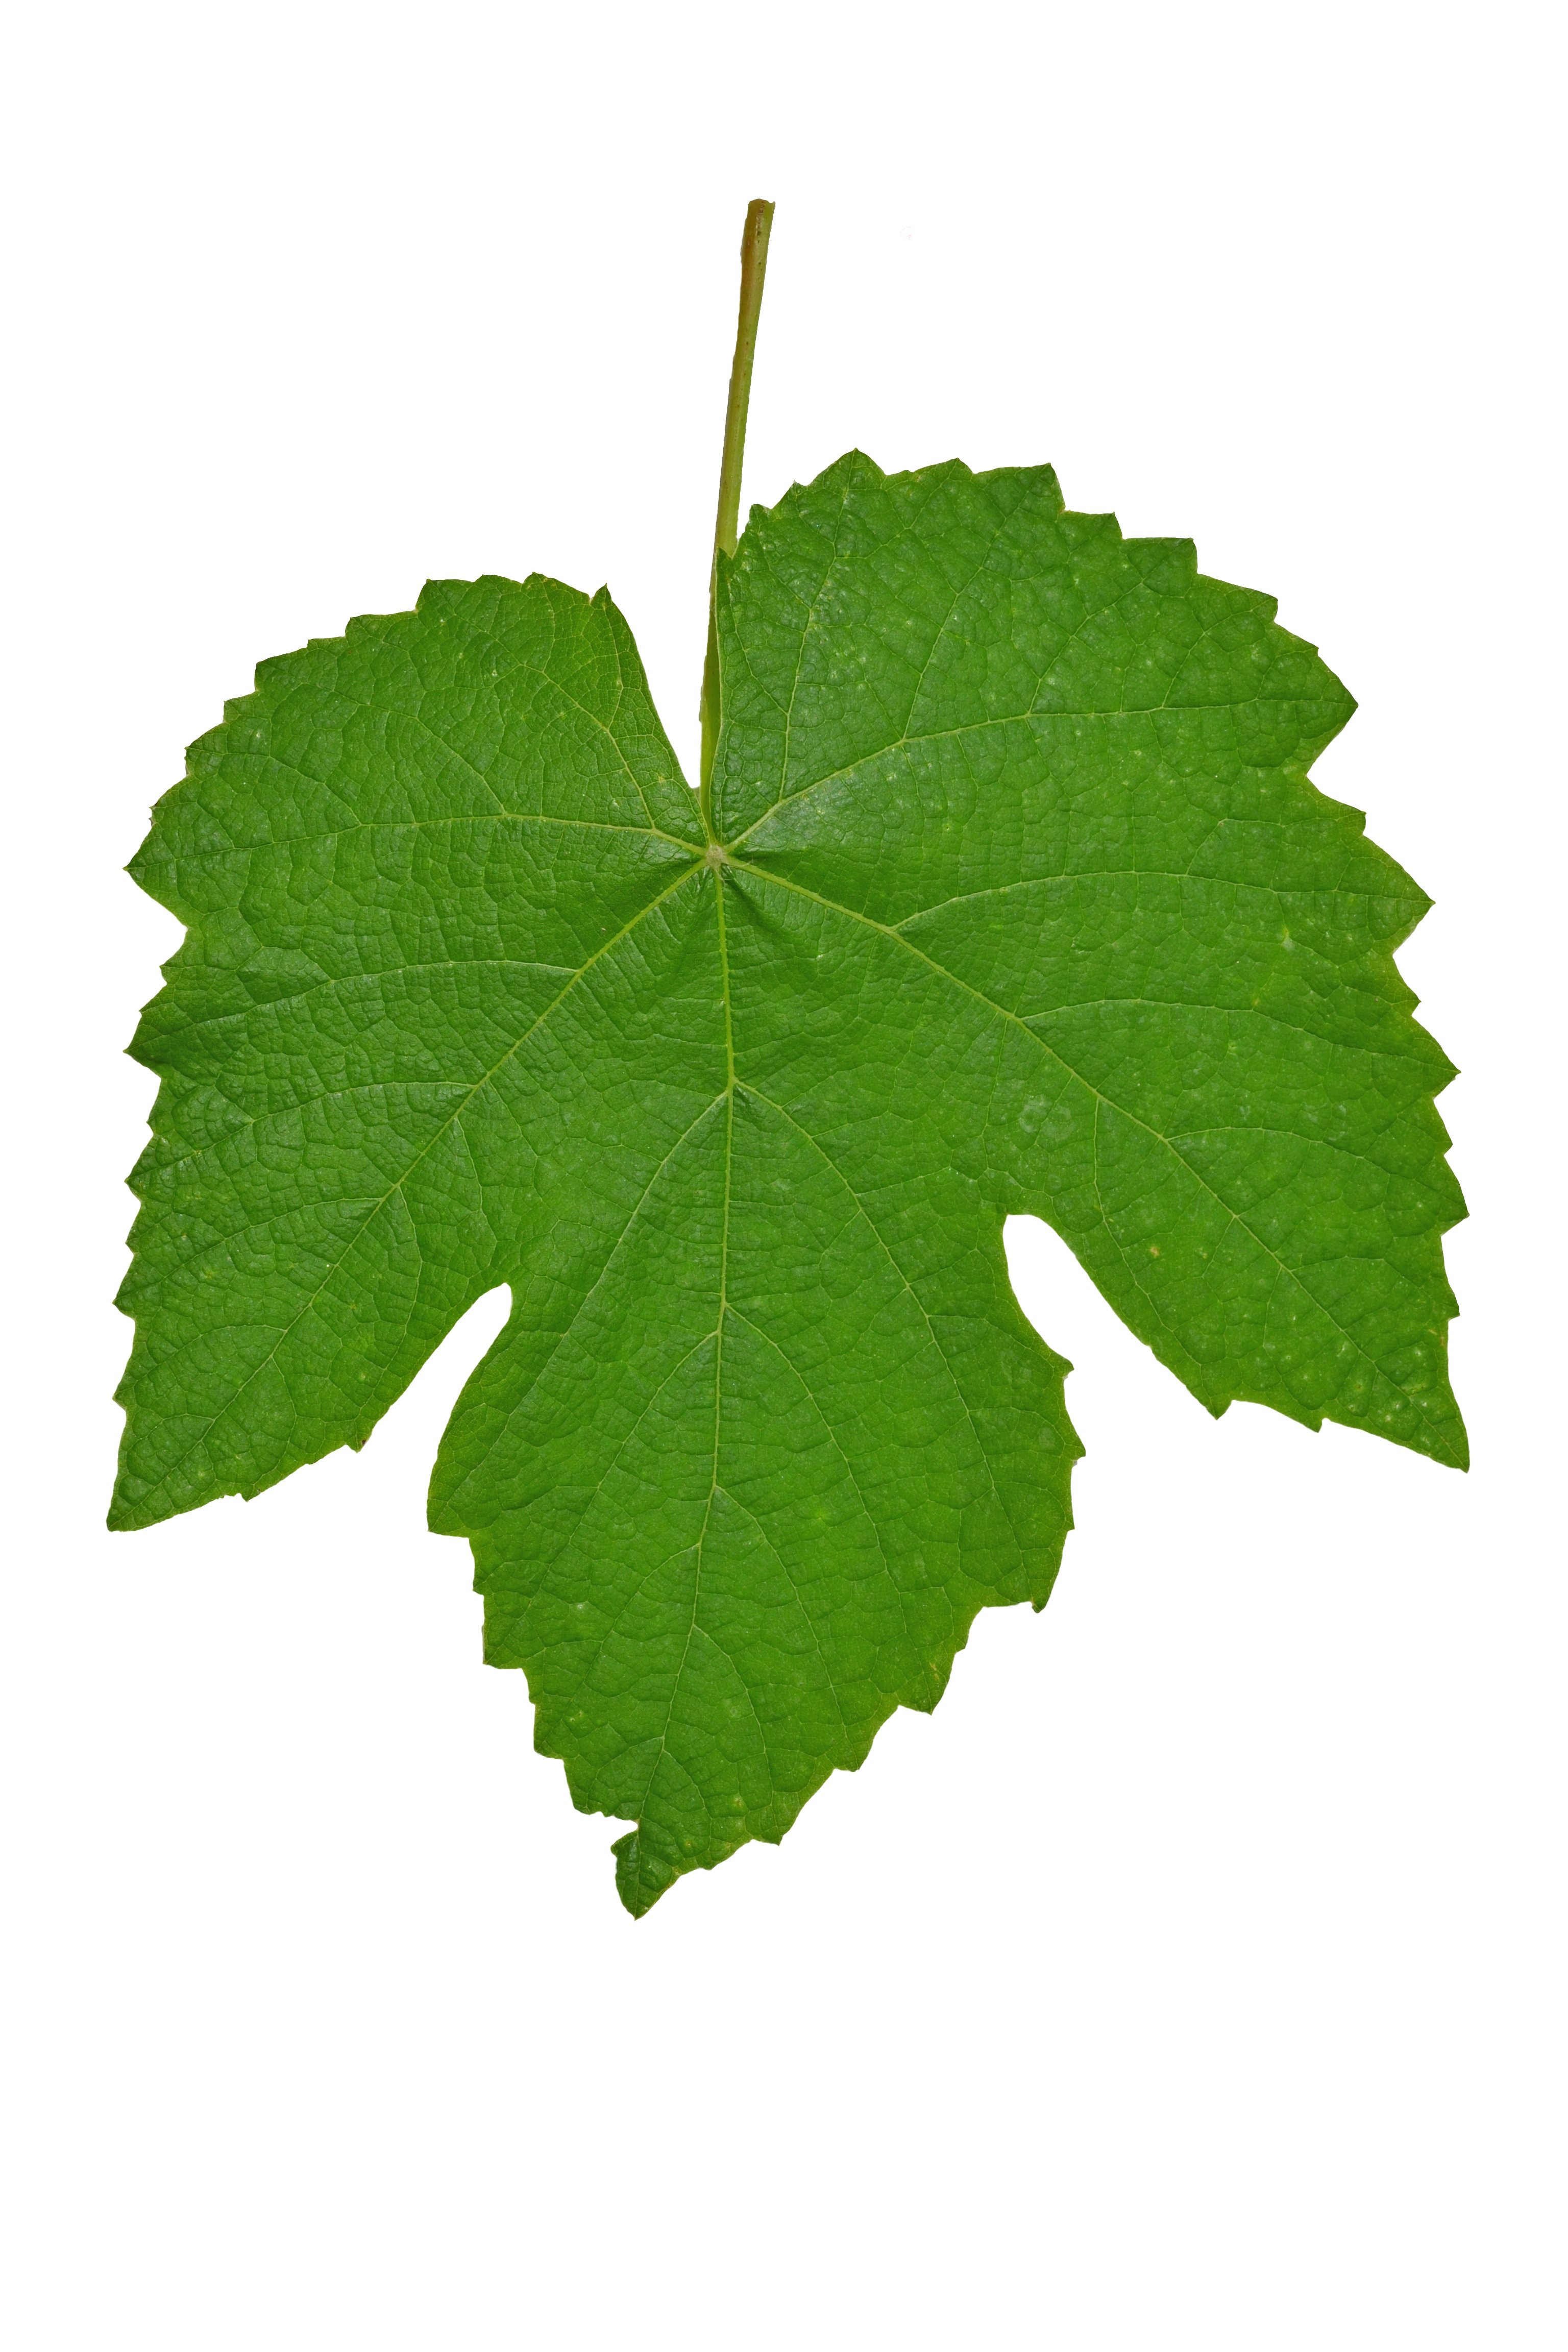
tree, nature, branch, plant, leaf, isolated, green, produce, soil, garden, maple tree, maple leaf, vines, flowering plant, maidenhair tree, grape leaves, annual plant, woody plant, land plant